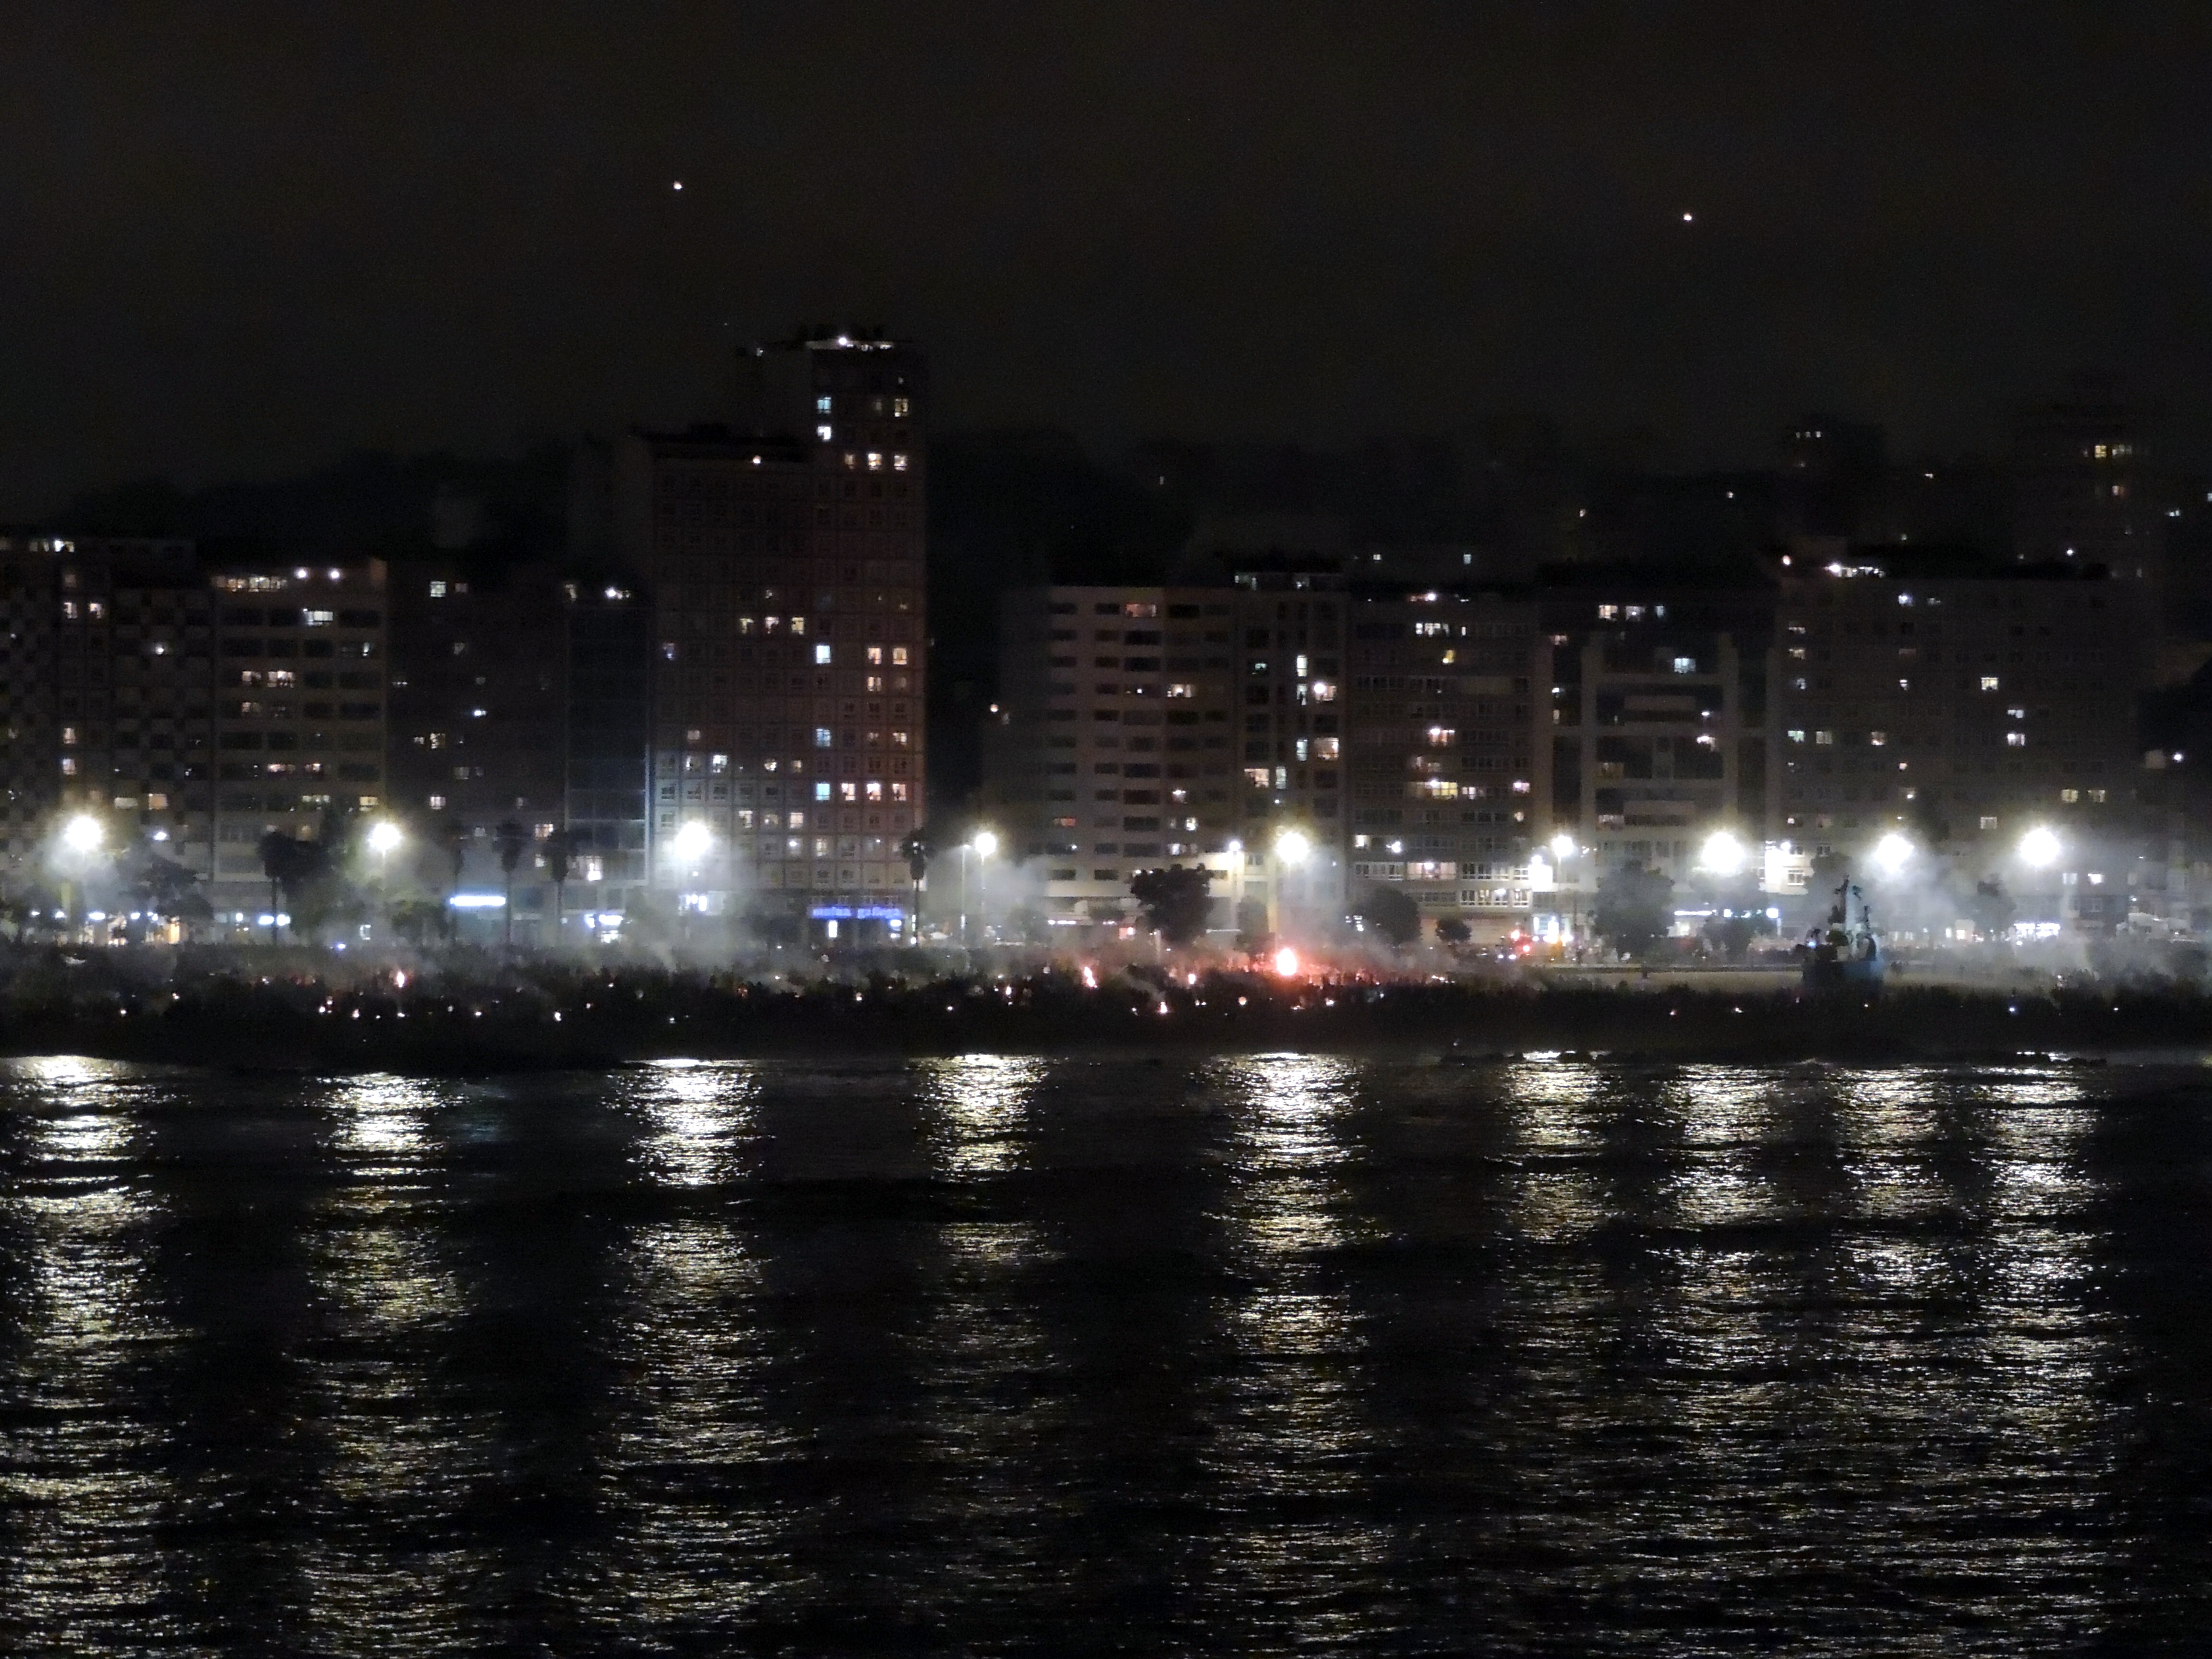
horizon, light, skyline, night, city, skyscraper, cityscape, dusk, evening, reflection, darkness